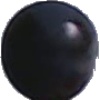
Label: blue_grape